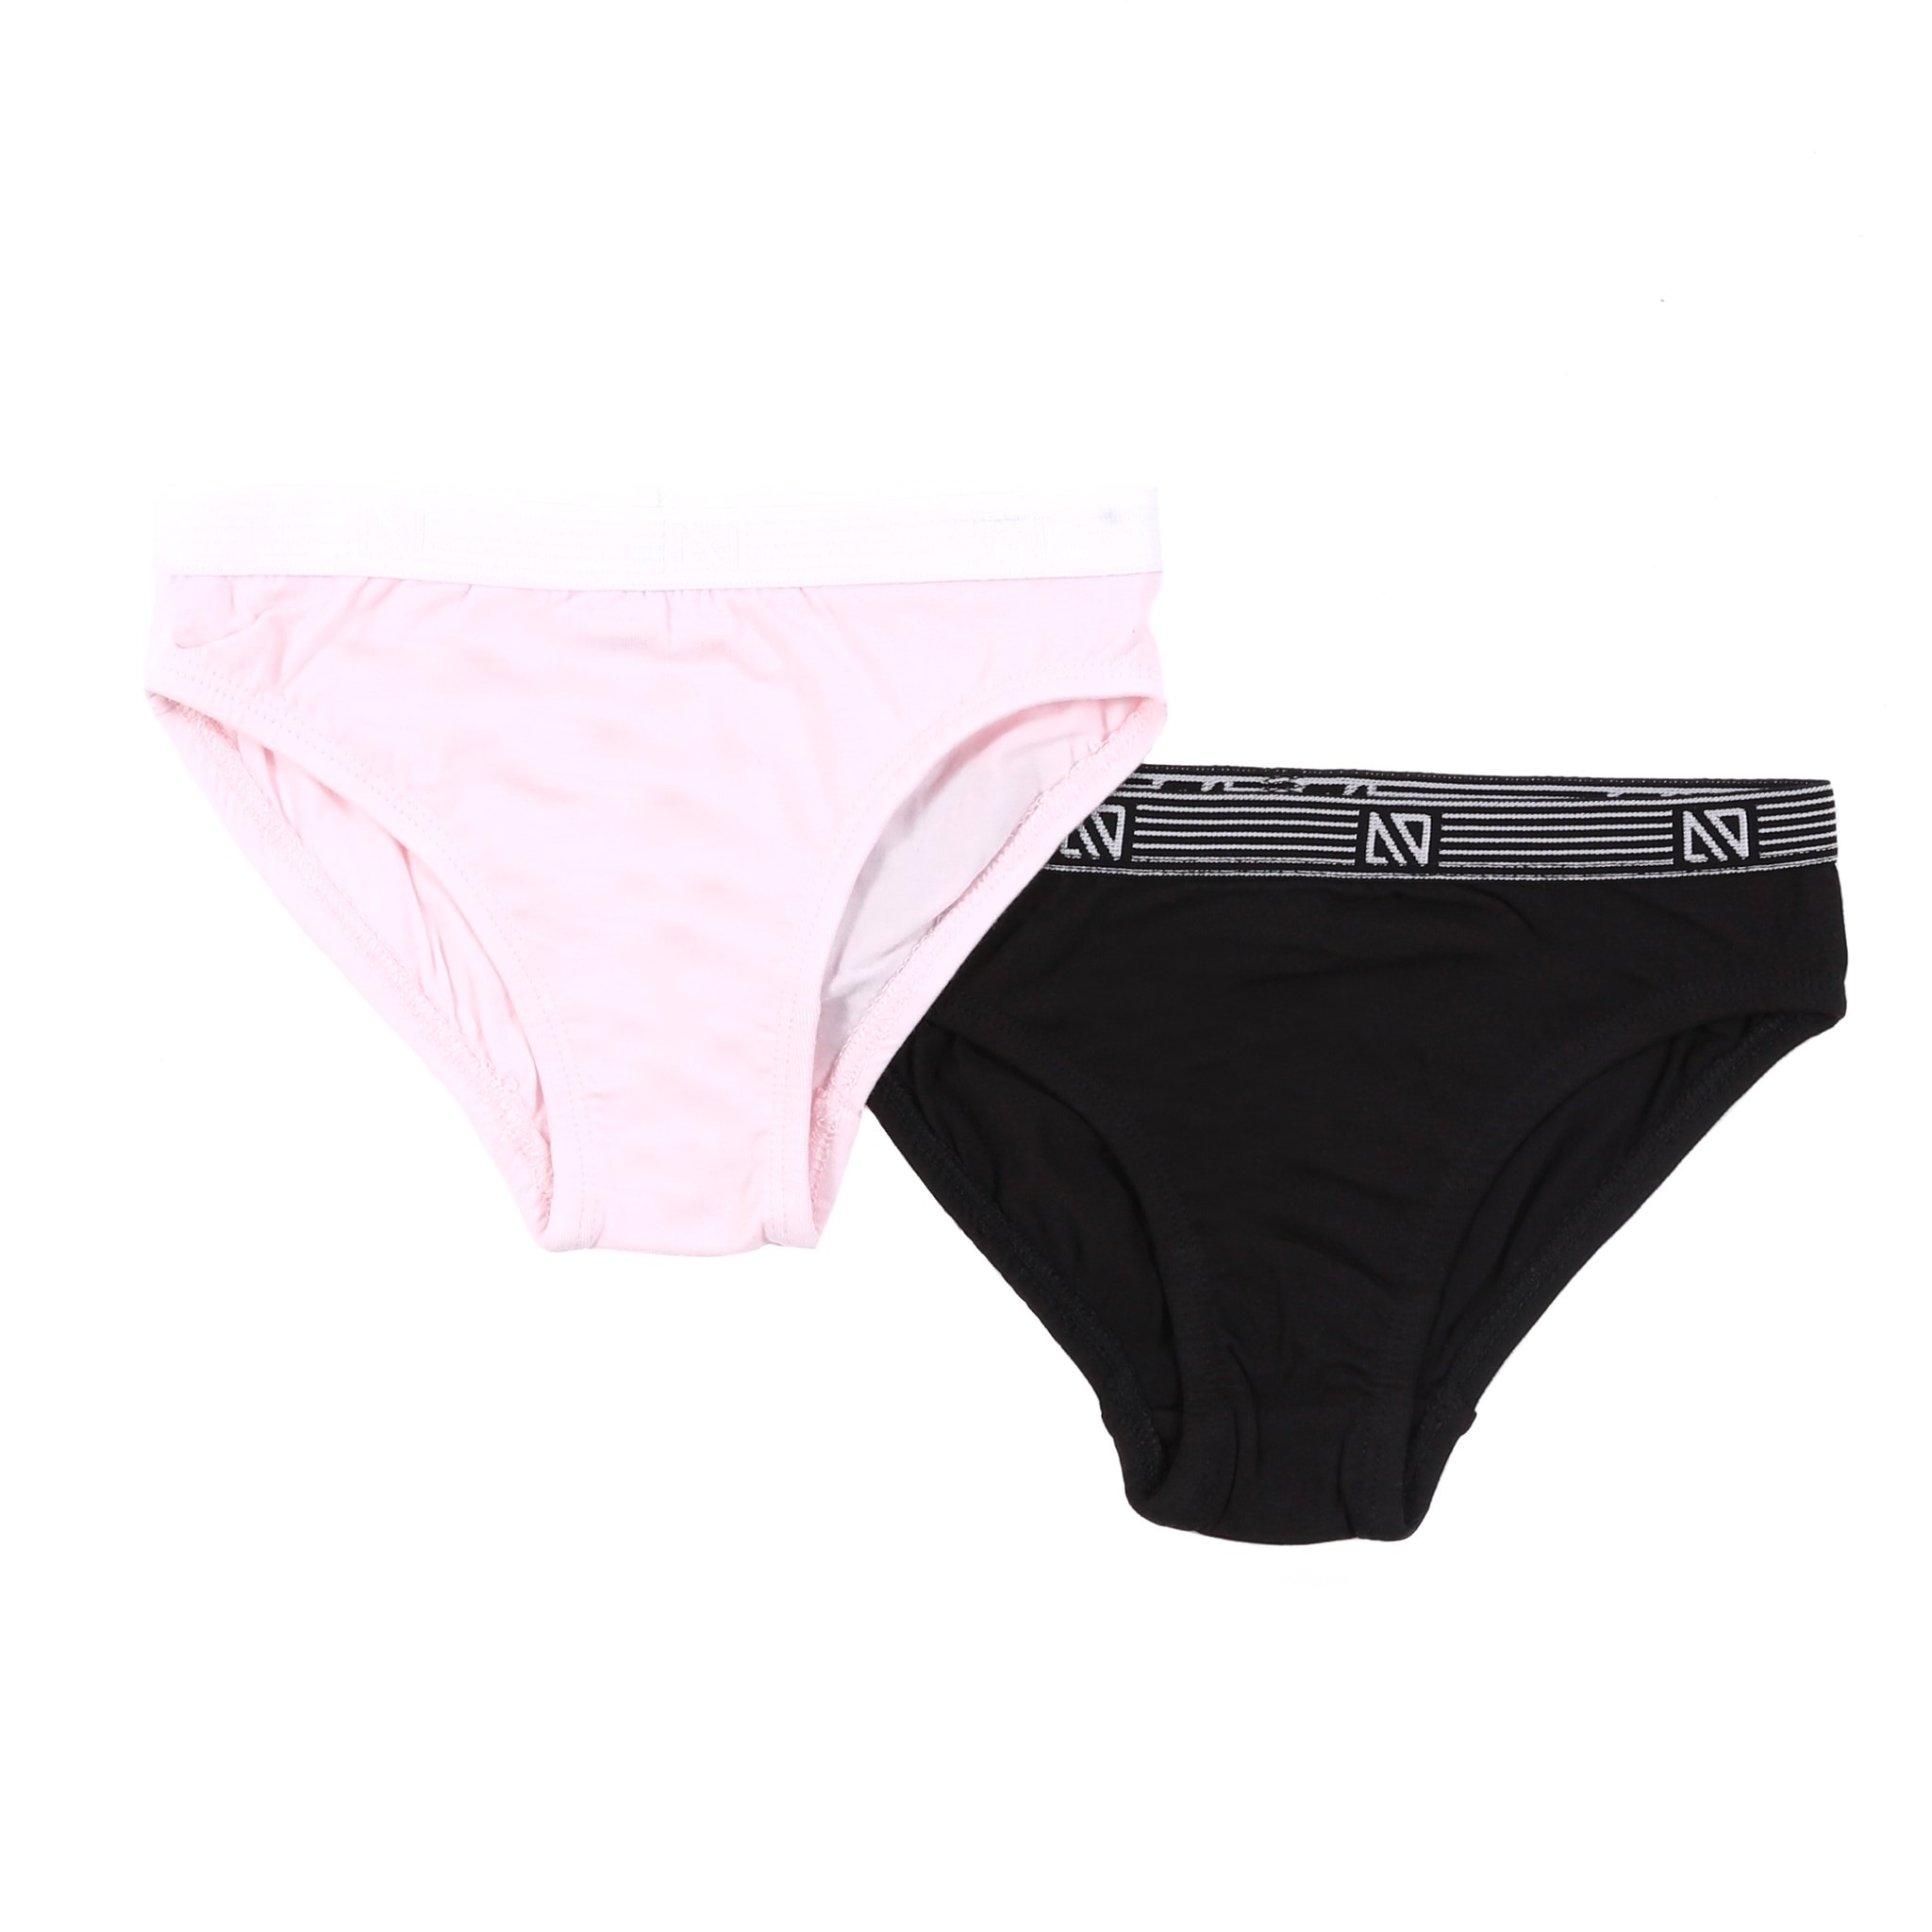
Petite culottes pour fille, paquet de 2 - Automne-Hiver 2021 - BSVF02 -2 à 16 ans
Nouveauté cette saison!! • Ensemble de 2 culottes unies • Jersey doux et extensible en coton modal • Bande élastique d'inspiration athlétique • Bralettes coordonnés également disponible (vendus séparément) Compositions 51% Modal, 42% Coton, 7% Élasthanne Couleur Rose
Brand: Nano
Category: Apparel & Accessories > Clothing > Girls' Underwear > Girls' Underpants > Thongs